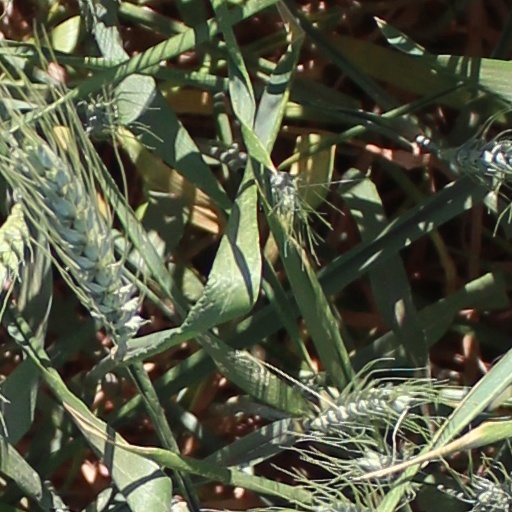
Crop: wheat